Superman: Lois and Clark

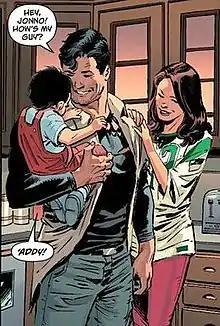
Clark and Lois with their son in "Superman: Lois and Clark" #2

Many years pass: Jon has grown, the family is living in California and has adopted new identities, taking the surname "White" (a tribute to Perry White). They keep a low profile and stay out of the lives of this world's superheroes. Superman continues his superhero duty quietly behind the scenes protecting the world without being seen and taking precautions to ensure no one discovers him and endangers his family. Lois has become an anonymous author, publishing several books under the alias "Author X", her books have helped uncover many criminal activities. Jon is unaware of his parents' secret activities and their real identities.